Prato

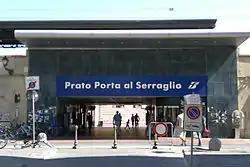
Prato Porta al Serraglio station

On 8 September each year, to pay homage to the Sacra Cintola, on the day of the birth of the Madonna, there is the "Corteggio Storico". The costume parade takes place along the streets of the center, in which the armies of the city, the Corpo dei Valletti Comunali and other hundreds of people from different cities of Italy take part. The procession ends in Piazza del Duomo, where there is the most solemn event of the day: the exposition of the relic of the Holy Girdle.